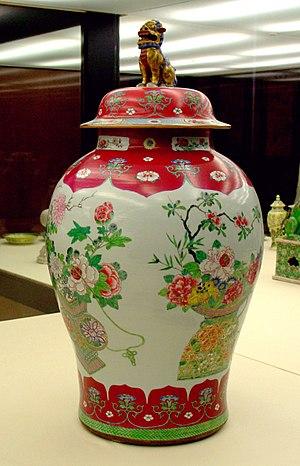
Détail d'une jarre composant un ensemble de trois jarres et deux vases. Dynastie Qing, période Qianlong. Milieu XIXe siècle, Chine. Musée Calouste Gulbenkian, Lisbonne